Giacomo Meyerbeer

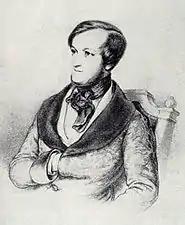
Richard Wagner around the time of his first meeting with Meyerbeer – portrait by , c. 1840

Meyerbeer had no pupils and no direct 'school'. Yet as his works spanned , clear traces of his influence can be found in the grand operas of Fromental Halévy, Gaetano Donizetti, Giuseppe Verdi and others. After 1850, Huebner notes a continuing tradition of operas at Paris where 'principals appear with chorus at the end of an act and where private intrigue conjoins a well-articulated public dimension in the plot' and cites amongst others Charles Gounod's "La nonne sanglante" (1854), Ambroise Thomas's "Hamlet" and operas by Jules Massenet, amongst them "Le roi de Lahore" (1877) and "Le Cid" (1885). The line of succession was however virtually washed away in the tide of Wagner in Paris after 1890 (see below). The influence of Meyerbeer has also been detected in the operas of Antonín Dvořák and other Czech composers, and in the operas of Russian composers including Rimsky-Korsakov and the young Tchaikovsky, who thought "Les Huguenots" 'one of the greatest works in the repertoire'.